Armstrong's Wife

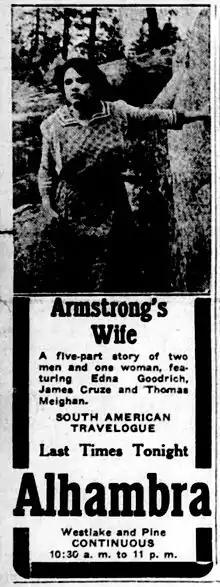
Newspaper advertisement

Armstrong's Wife is a 1915 American silent drama film directed by George Melford and written by Margaret Turnbull. The film stars Edna Goodrich, Thomas Meighan, James Cruze, Hal Clements, Ernest Joy and Raymond Hatton. The film was released on November 18, 1915, by Paramount Pictures.